Meyer zum Pfeil

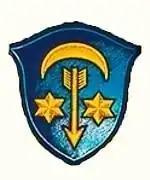
Coat of arms of the Meyer zum Pfeil family

The Meyer zum Pfeil was a prosperous Swiss noble and patrician family from Basel.